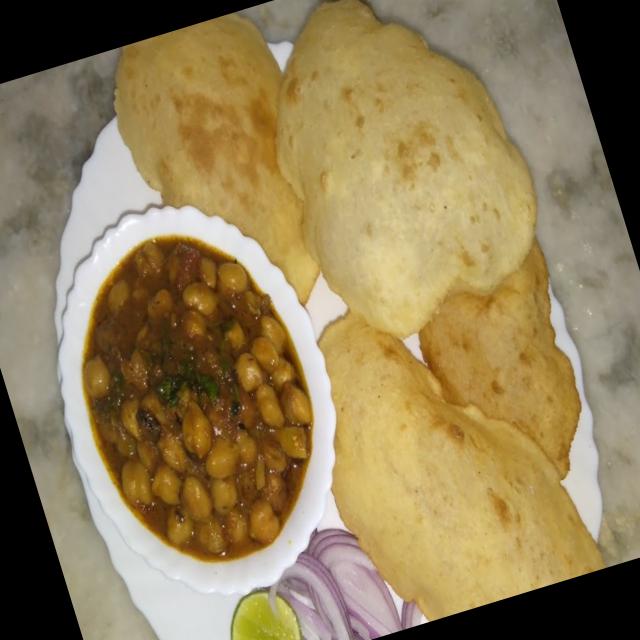
Dish: chole_bhature